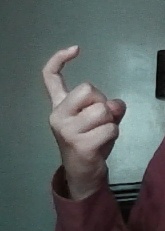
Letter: ra